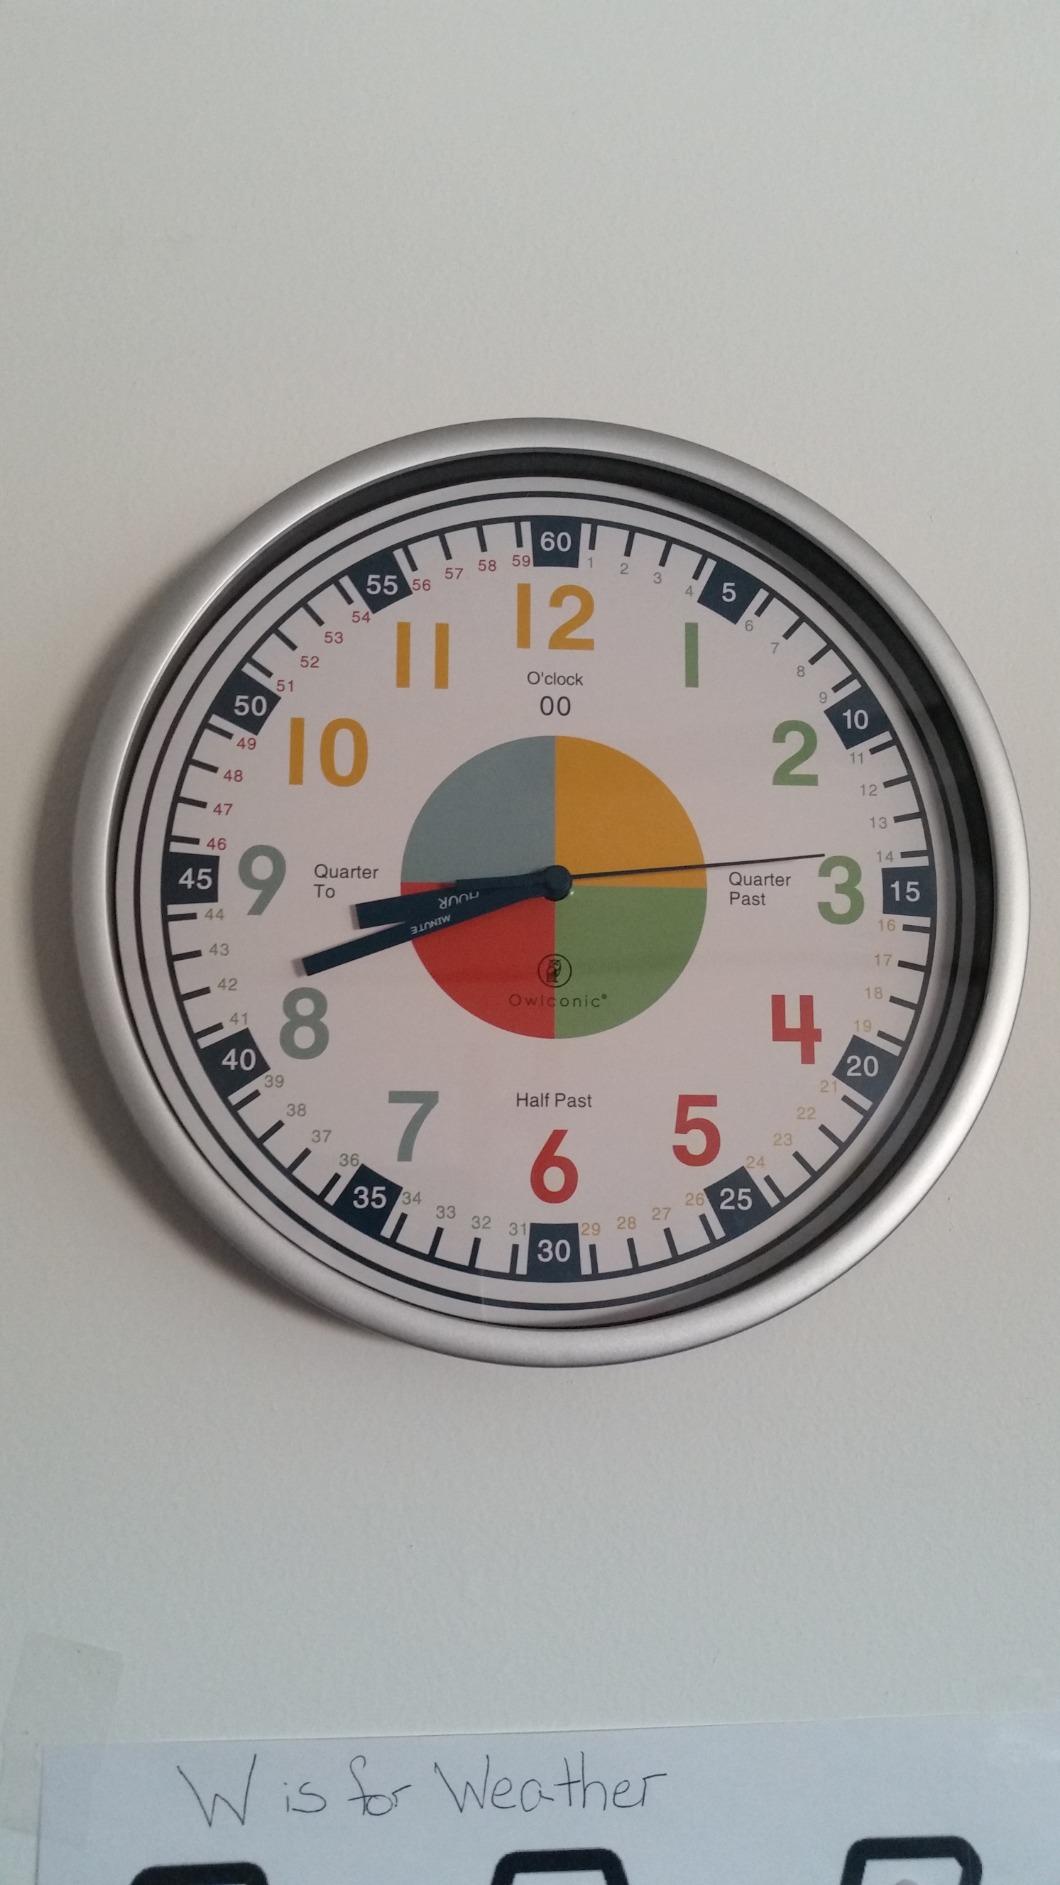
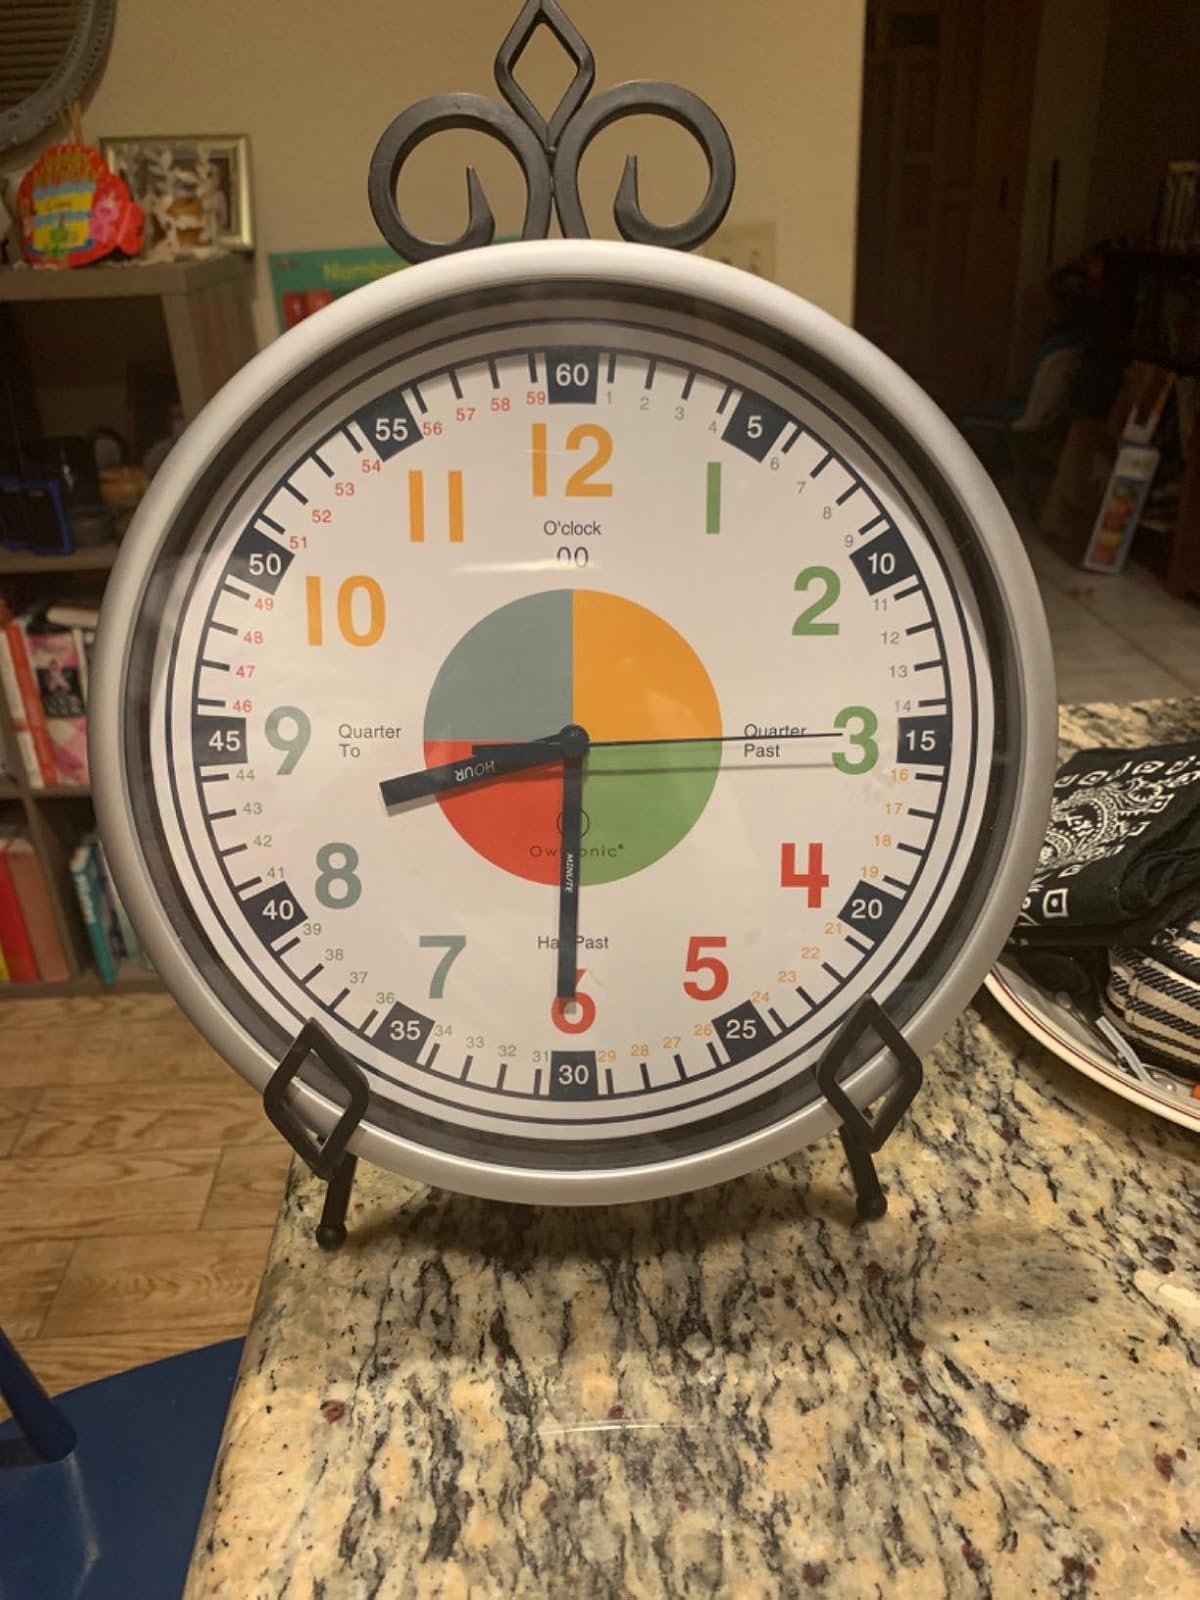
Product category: clock
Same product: yes